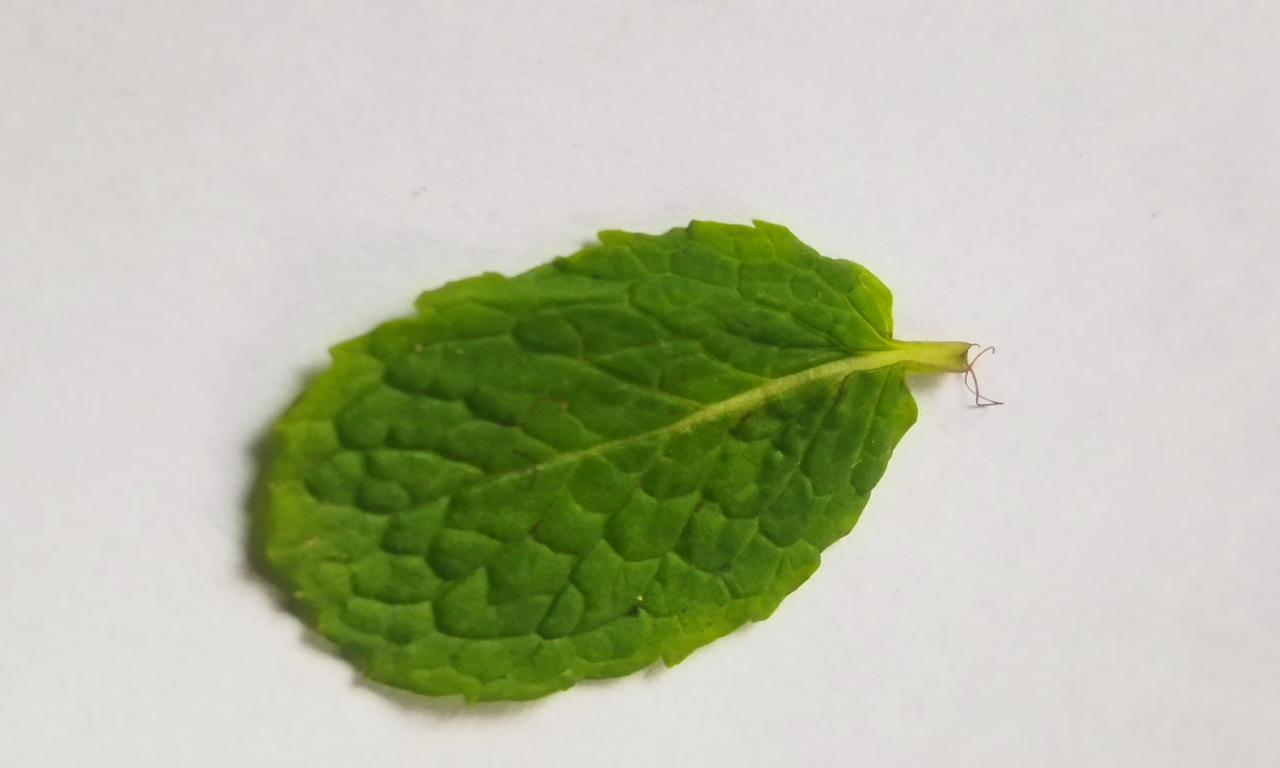
Label: Fresh